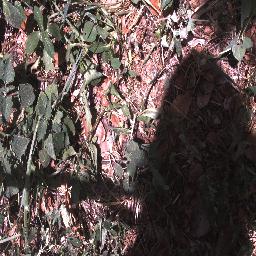
Label: negative